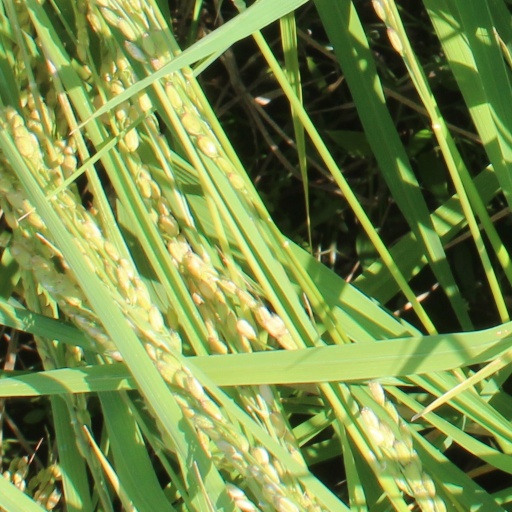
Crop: rice